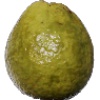
Label: Guava 1